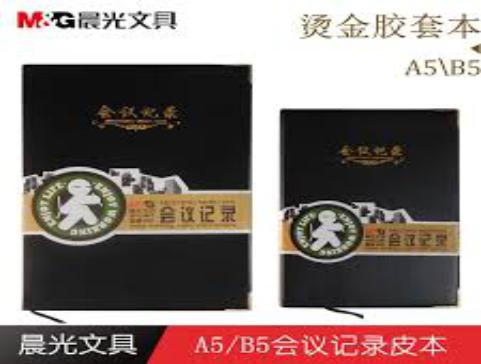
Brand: m&g
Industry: Necessities